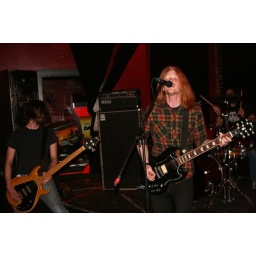
black houses @ the comet tavern in seattle 10/05/08